Seaplane Training Flight RAAF

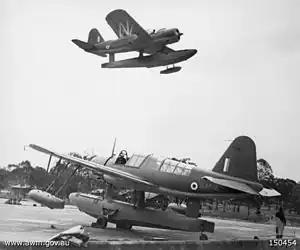
Seaplane Training Flight Kingfishers in August 1942

The Seaplane Training Flight was a Royal Australian Air Force unit responsible for providing seaplane conversion training to RAAF air and ground crew.